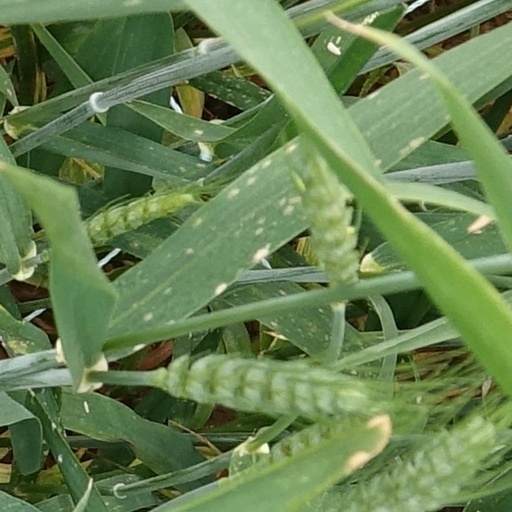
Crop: wheat